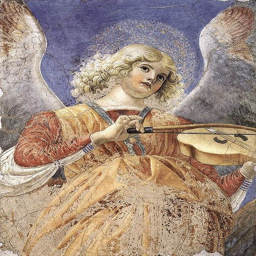
fresco of a musical angel .